Oculus Touch

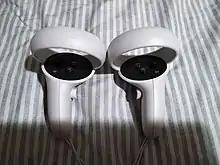
Oculus Touch controllers from the Quest 2

The Oculus Quest 2 is bundled with a revision to the second-generation Oculus Touch controllers; they feature updated ergonomics influenced by the first-generation controllers (including reinstating the thumb rest on the rear of the controller), improved haptics, and improved battery life. They also replace the magnetic battery cover with a snapping system to prevent the cover from randomly slipping off during intense gameplay.